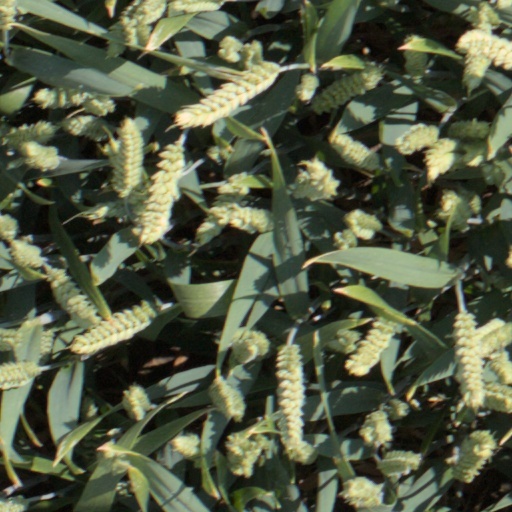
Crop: wheat